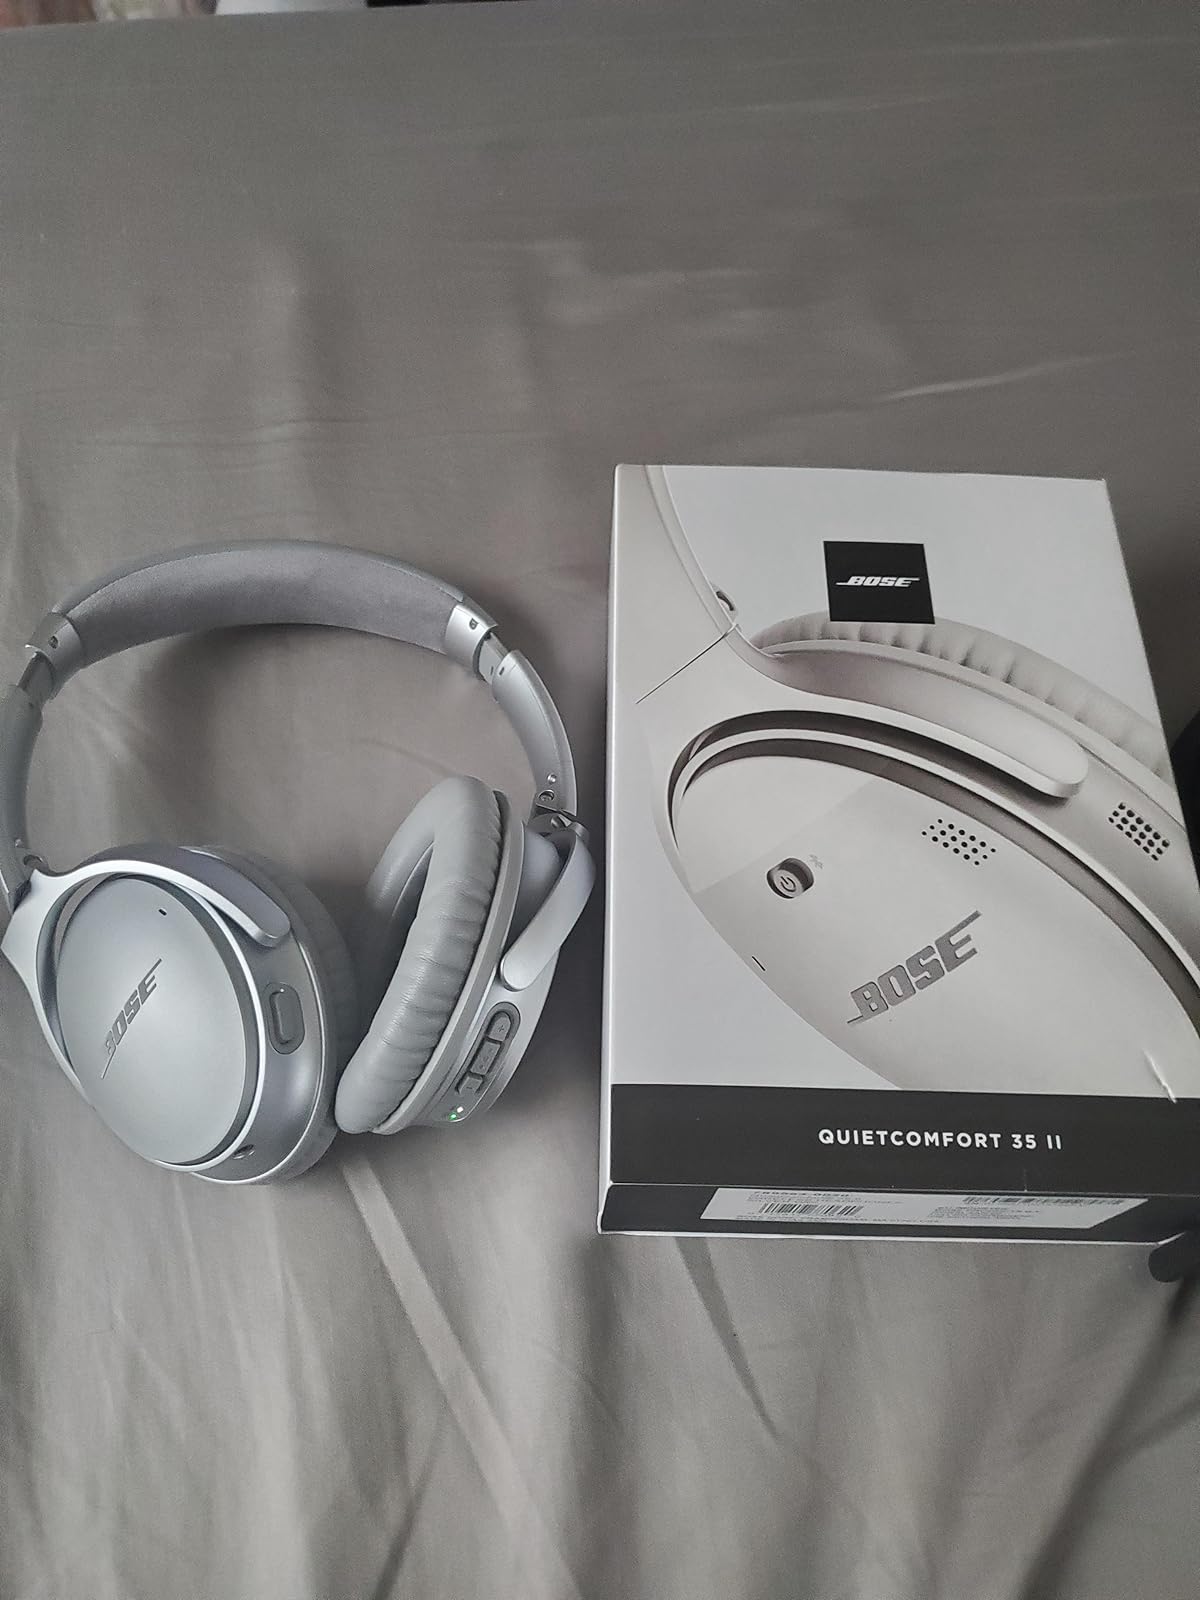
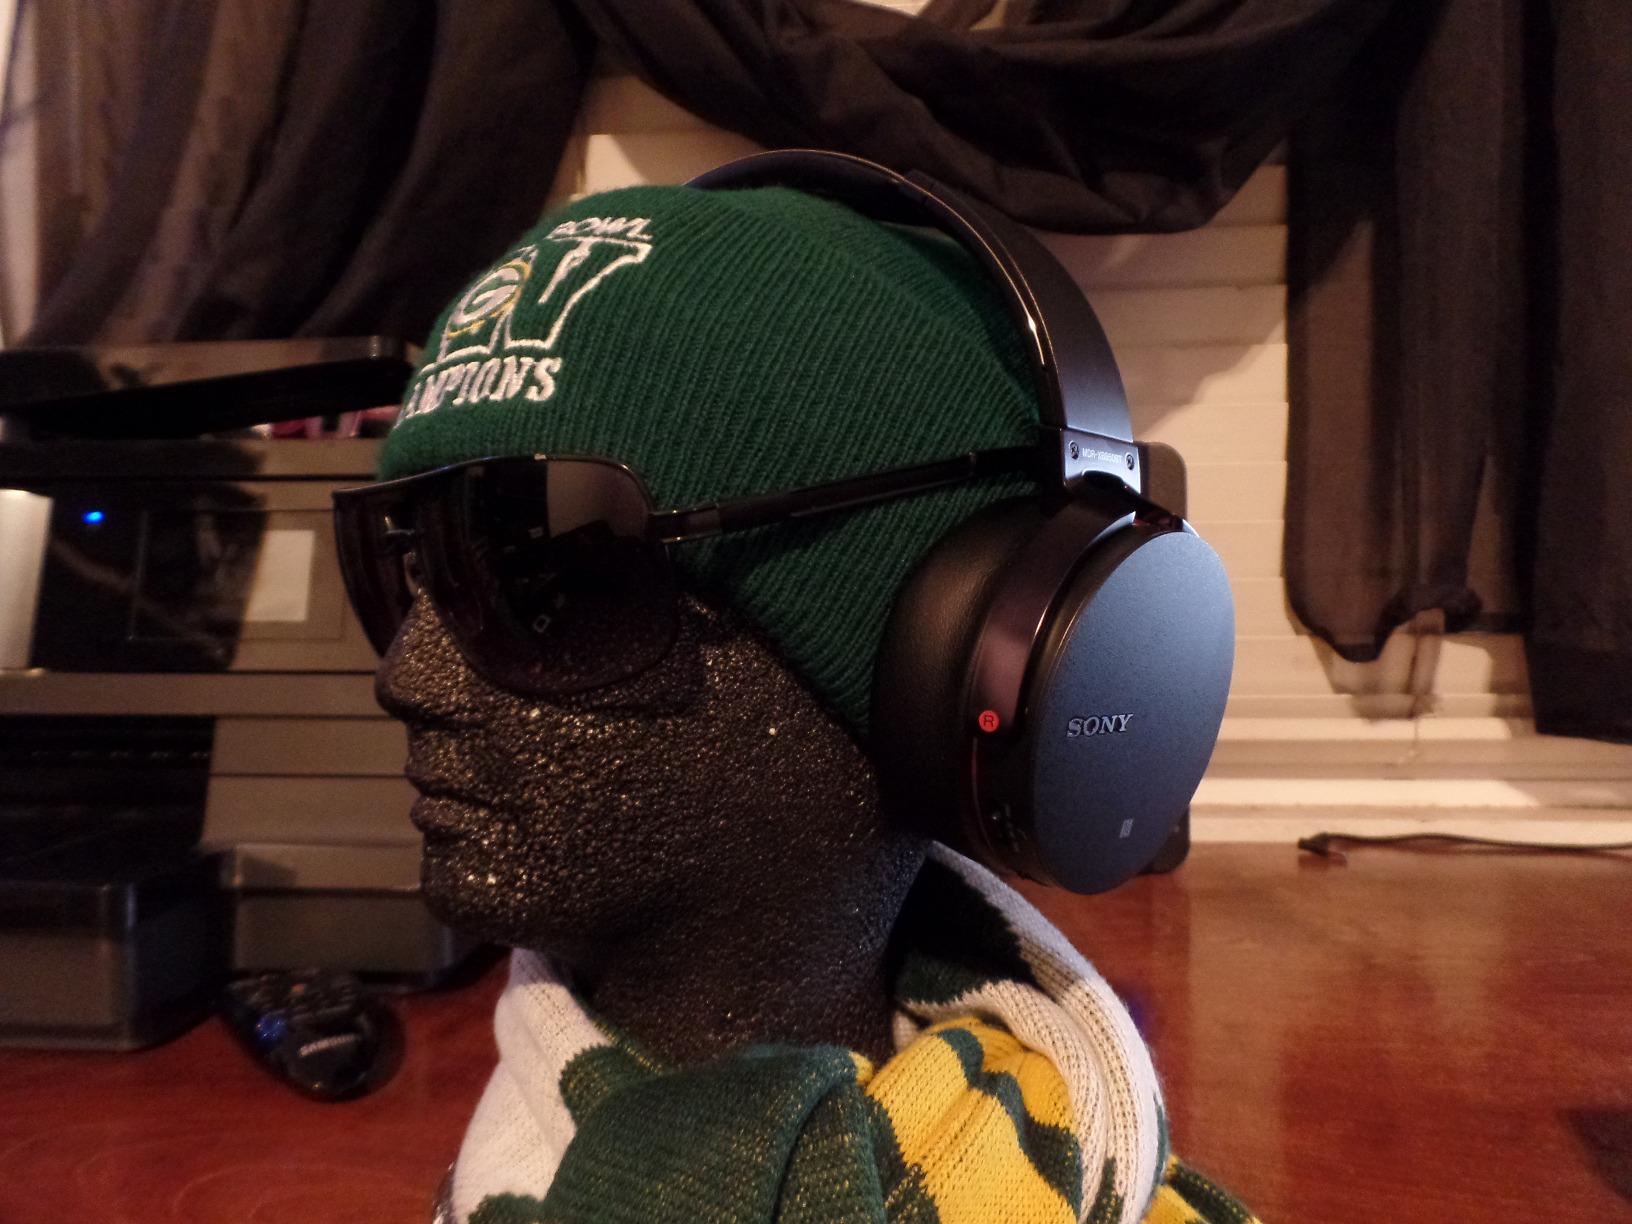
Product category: headphones
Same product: no